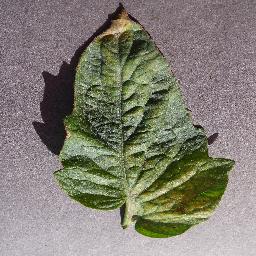
Label: Tomato___Spider_mites Two-spotted_spider_mite